James H. Byrd Jr. Unit

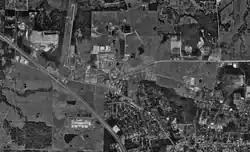
Aerial photograph of the Byrd, Holliday, and Wynne units, and the Huntsville Municipal Airport - U.S. Geological Survey - January 23, 1995

The James "Jay" H. Byrd Jr. Unit (DU) is a Texas Department of Criminal Justice prison for men located in Huntsville, Texas. The diagnostic unit, established in May 1964, is north of Downtown Huntsville on Farm to Market Road 247. The prison was named after James H. Byrd, a former prison warden.